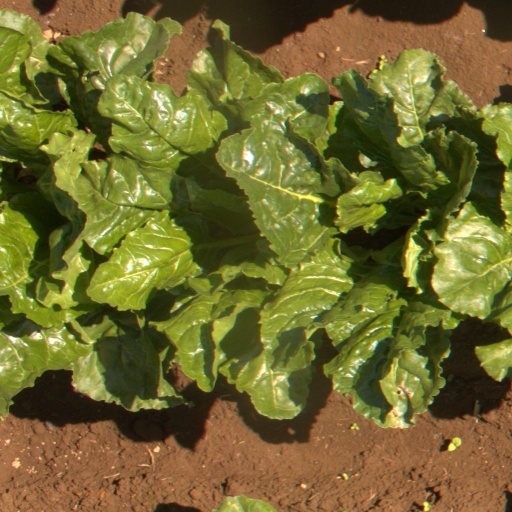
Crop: sugar beet